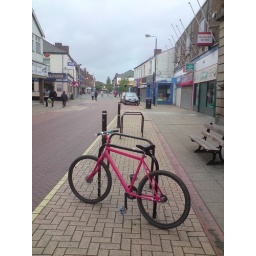
bike in high street